Fellows Morton & Clayton

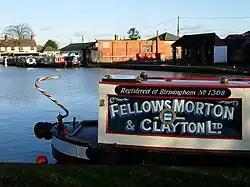
A Fellows Morton & Clayton boat at Gayton Junction, Northampton, repainted in the original company livery

Fellows Morton & Clayton Ltd was, for much of the early 20th century, the largest and best-known canal transportation company in England. The company was in existence from 1889 to 1947.